Konstantinos Tsioulkas

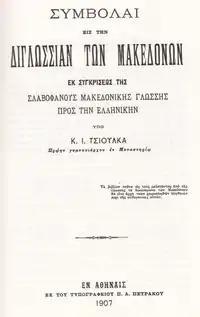
The first edition of the "Contributions" of Tsioulkas (Athens: Petrakos, 1907).

In 1907 he published in Athens a 350-page work of his "Contributions to the bilingualism of the Macedonians by comparing the slavic-seeming Macedonian language with the Greek one" ("Συμβολαί εις την διγλωσσίαν των Μακεδόνων εκ συγκρίσεως της σλαβοφανούς μακεδονικής γλώσσης προς την ελληνικήν"), in order to fight against the Bulgarian and pan-Slavist propaganda in the region of Macedonia. Tsioulkas, who claimed not to speak any Slavic language, tried by distorting historical linguistics to prove that the language of the Slavic speakers in Ottoman Macedonia wasn't Bulgarian, but an Ancient Greek dialect. Tsioulkas didn't focus on phonology, syntax, or morphology, for which he only devoted 11 pages in total, but mainly on the vocabulary, where it is easy to find words with common, Indo-European, etymology with Greek, in order to show that the basic elements of the Macedonian vocabulary weren't Slavic, but originated from Greek. To prove that the language of the Slavophones was closer to Ancient Greek than Modern Greek, he composed a list of homeric words and compared how many of them survive in the "people's" language, meaning demotic, (650) and how many in the "Slavic-seeming Macedonian" (1260). The conclusion, for Tsioulkas, was that the "Slavic-seeming Macedonian [language] was a sister of the Greek [language]" and the "Macedonian people" were native and descended from the Ancient Macedonians.